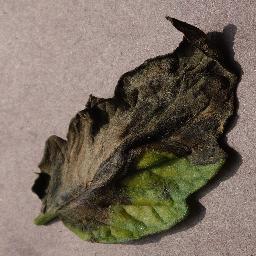
Label: Tomato___Late_blight